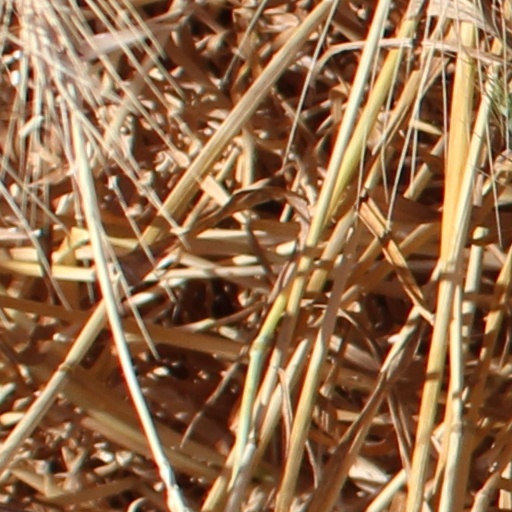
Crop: wheat